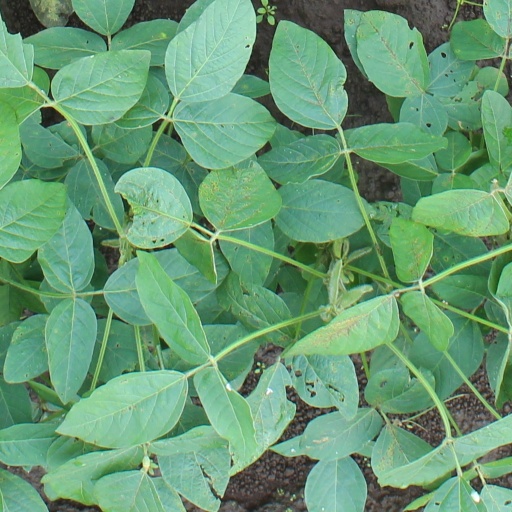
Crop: soybean